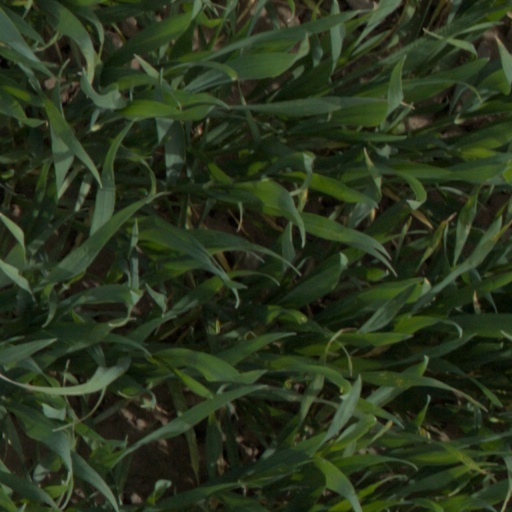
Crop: wheat